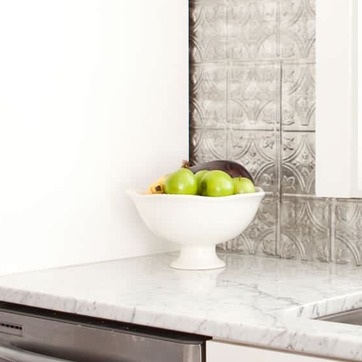
Material: food